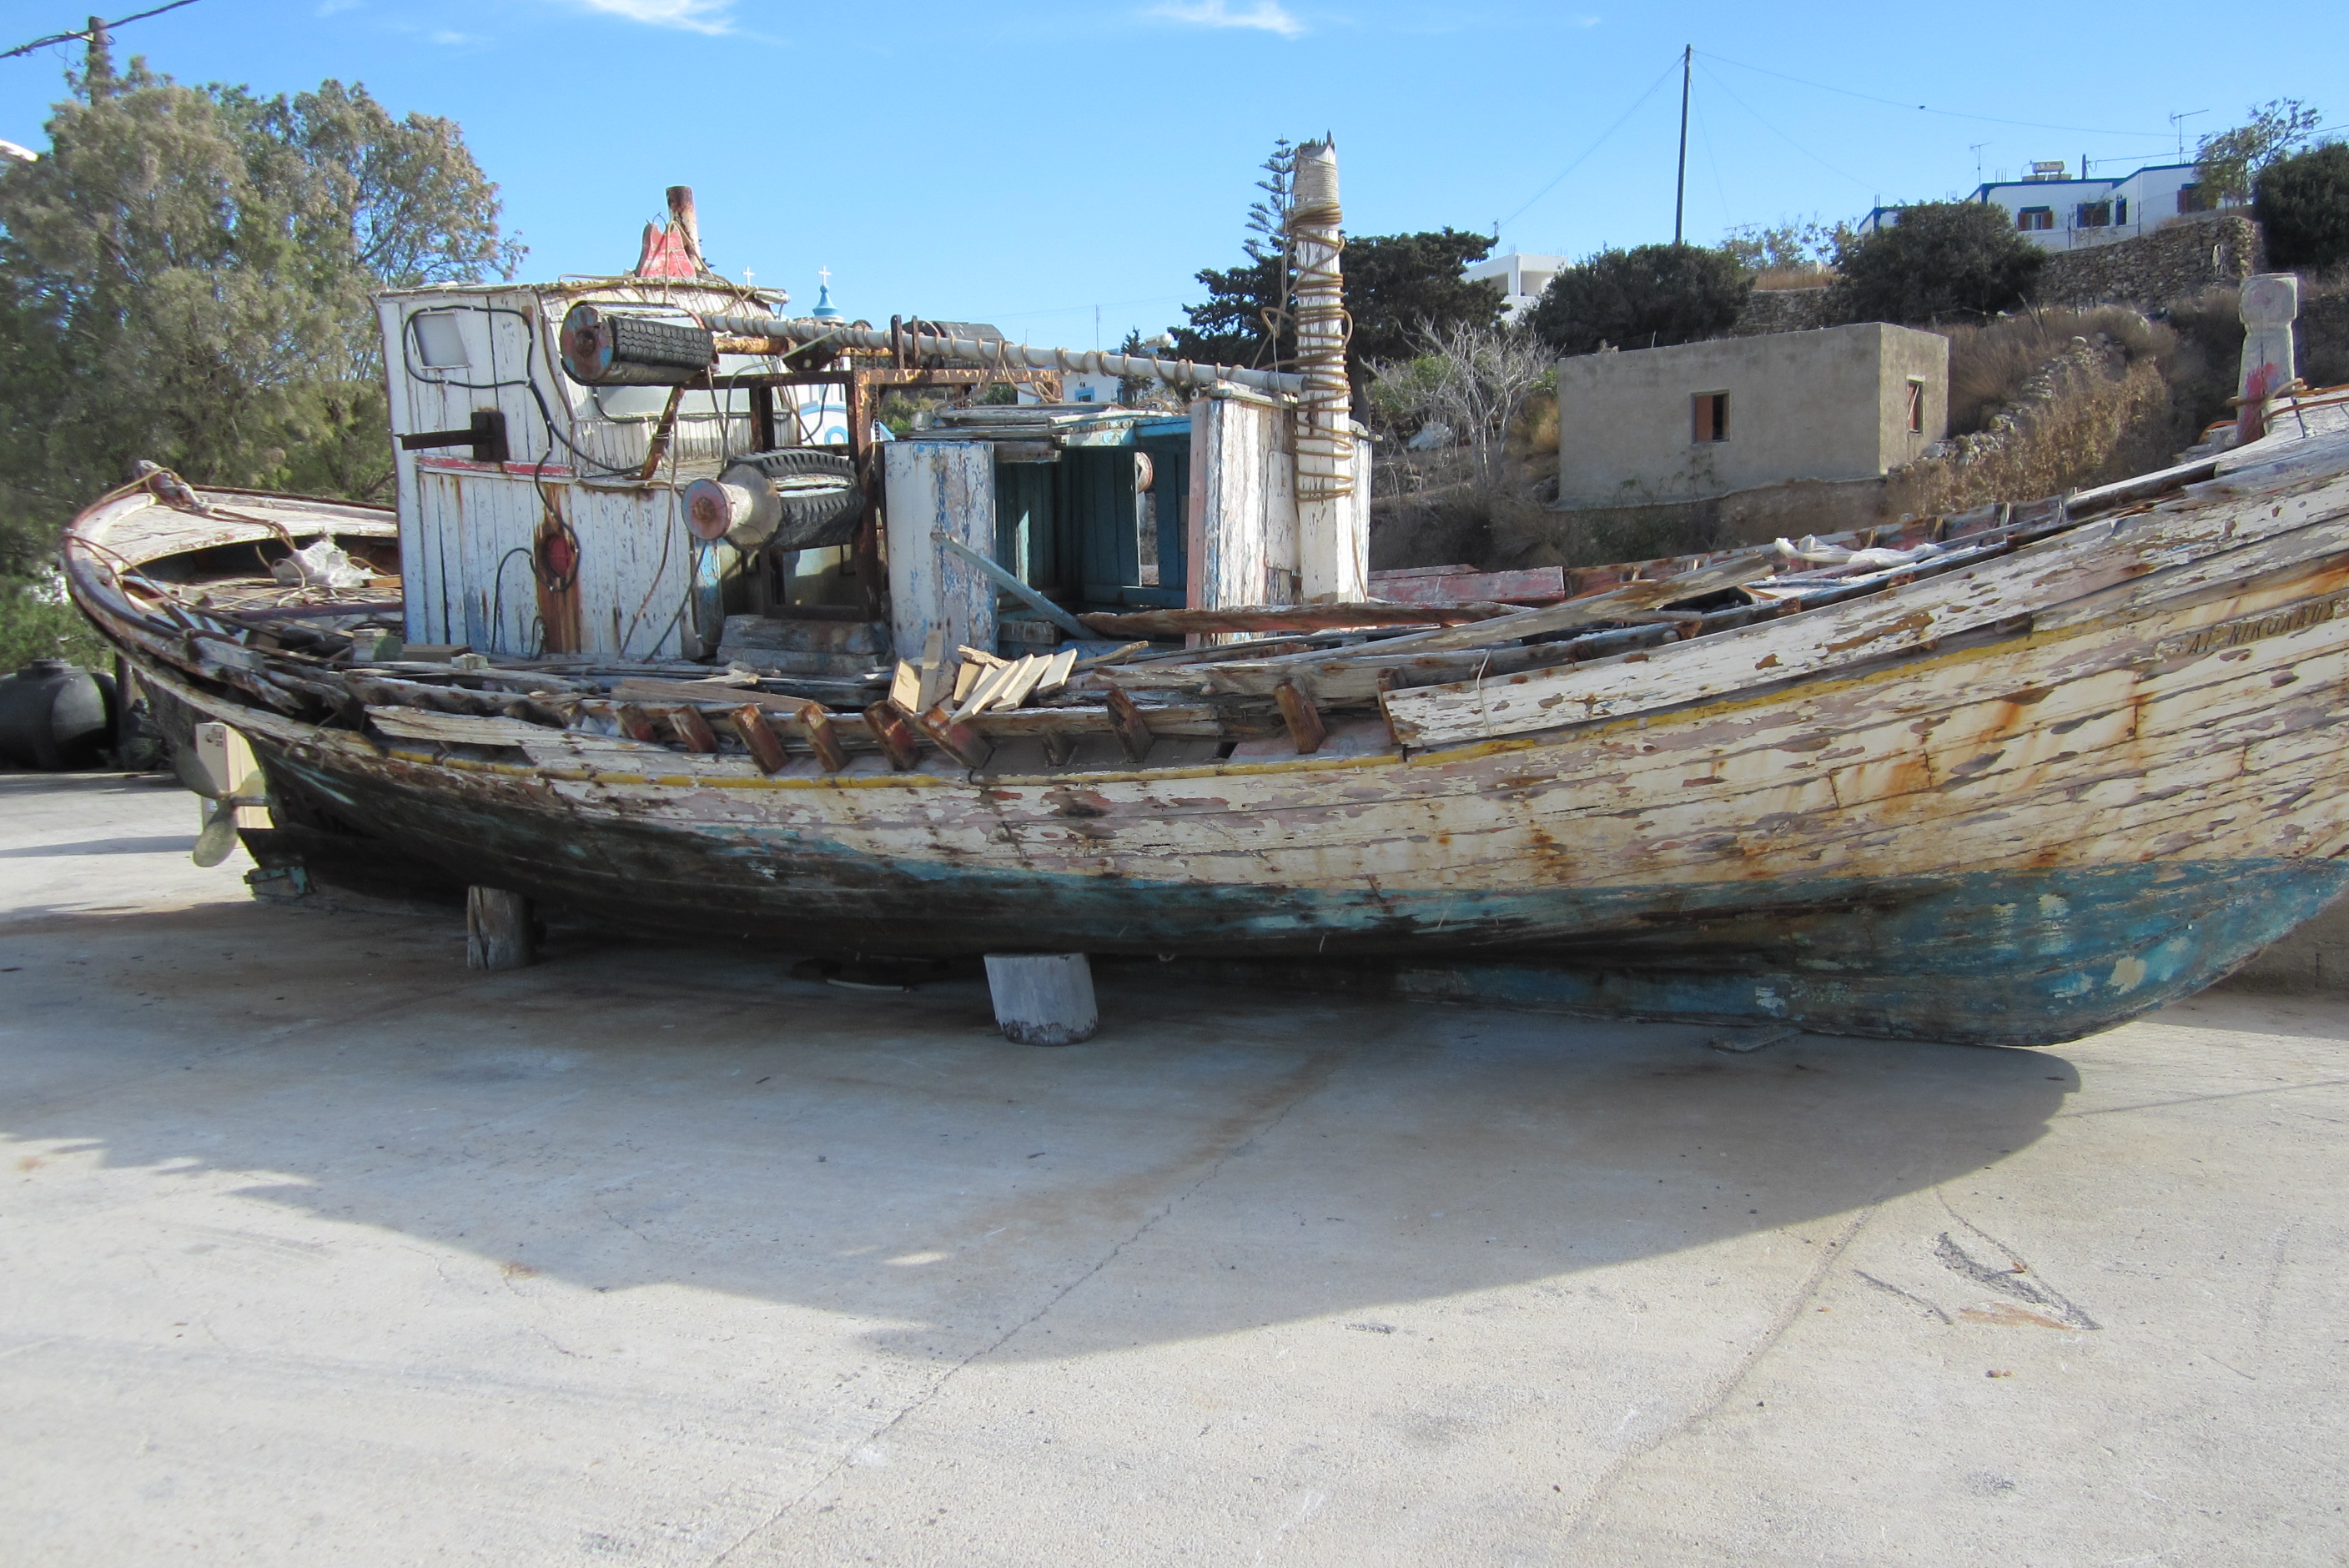
sea, sky, boat, old, city, river, ship, travel, vehicle, shadow, abandoned, decay, sailboat, waterway, fishing boat, trees, outdoors, wreck, watercraft, barque, shipwreck, fishing vessel, galleon, caravel, transportation system